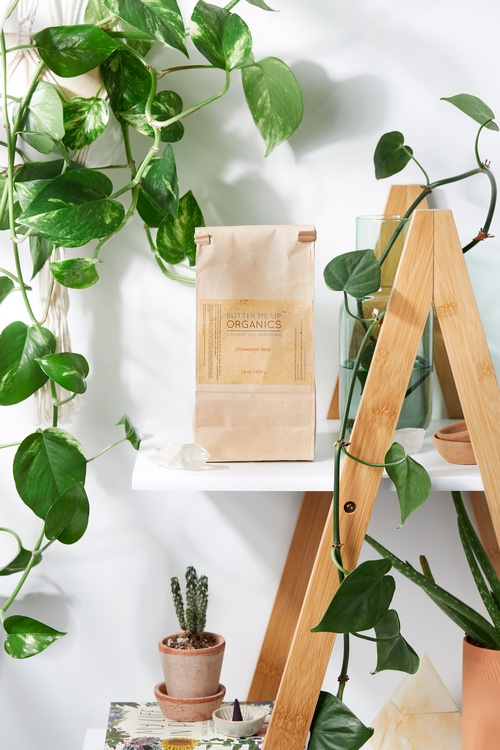
All Natural Dishwasher Soap
Want sparkling clean dishes without all the chemicals? This is the one for you! 1lb bag of handcrafted dishwasher soap. It will last for a long time. For a standard load, you will only need about 1 tbs. full. To get dishes extra clean and chemical-free, use white vinegar as a rinse aid. You are guaranteed to love the way your dishes shine with this mix! Ingredients: Washing Soda, Kosher Salt, Sodium Borate, and Non-GMO Citric Acid* *Indicates Certified Organic Shop Info: We believe that your skin is just as vital as any other organ in your body. Here at Butter Me Up Organics, we like to say, "Don't put anything on your body that you wouldn't put in it." So, on that note, all of our products are completely edible. They may not be so tasty, however, but everything we use is non- toxic premium ingredients. Can you say that about the products you're currently using? Other Info: Organic Completely cruelty-free No sulfates, phthalates or parabens…ever No synthetic dyes or fragrances Completely all-natural and safe Zero waste company Packaging upcycled when possible Everything is made with love <3 ***This product has not been approved by the FDA though the individual ingredients have. This is not intended to replace the advice of a physician nor is it intended to treat, cure or prevent any disease.
Brand: Casa Sase
Category: Home & Garden > Household Supplies > Household Cleaning Supplies > Household Cleaning Products > Dish Detergent & Soap